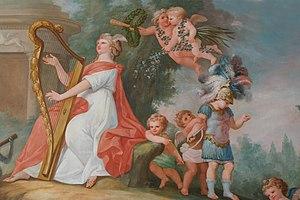
Peinture murale de la salle Academia par Cyril Wolkmar Machado
Cyrillo Volkmar Machado, également écrit Cirilo Volkmar Machado, était un peintre, sculpteur et architecte portugais. Il est considéré comme le premier historien de l'art portugais.
Le Palacio do Grilo, classé Monument d'intérêt public depuis 2011, également connu sous le nom de Palais des Ducs de Lafões, est situé à l'angle de la rue Grilo et de la rue des Ducs de Lafões, dans le quartier de Beato, au cœur de la ville de Lisbonne au Portugal.